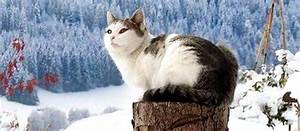
Label: cat